Central University of Jharkhand

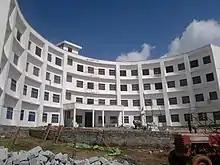
Administrative Building at Cheri-Manatu Campus

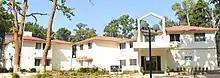
Administrative Building at Brambe Campus

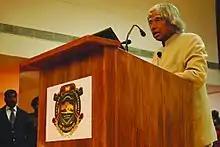
Former President Dr. Abdul Kalam at CUJ

Except a few departments, undergraduate, post-graduate and doctoral programs are offered by almost all academic units of the University. Admission to undergraduate and post-graduate programmes is done through Common University Entrance Test (CUET) conducted by National Testing Agency (NTA), whereas for doctoral degree, it is based either on UGC/CSIR NET examination or test conducted by University, after which a mandatory interview in convened. The University also offers part-time Ph.D. programme. The classes are operational at both the campuses as per location of the academic department.